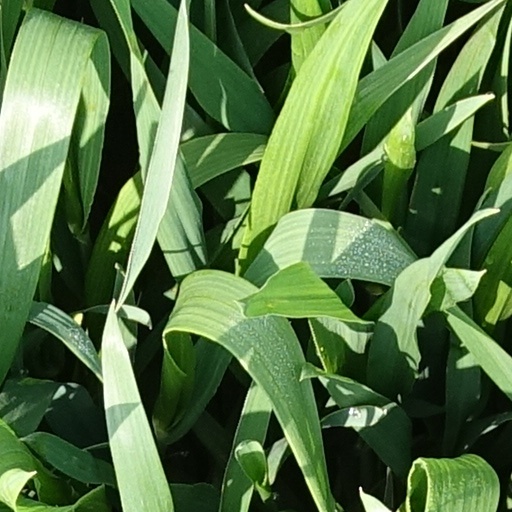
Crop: wheat